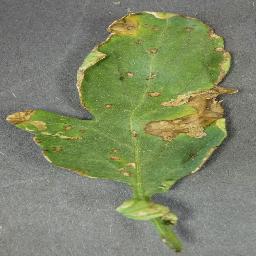
Label: Tomato___Bacterial_spot